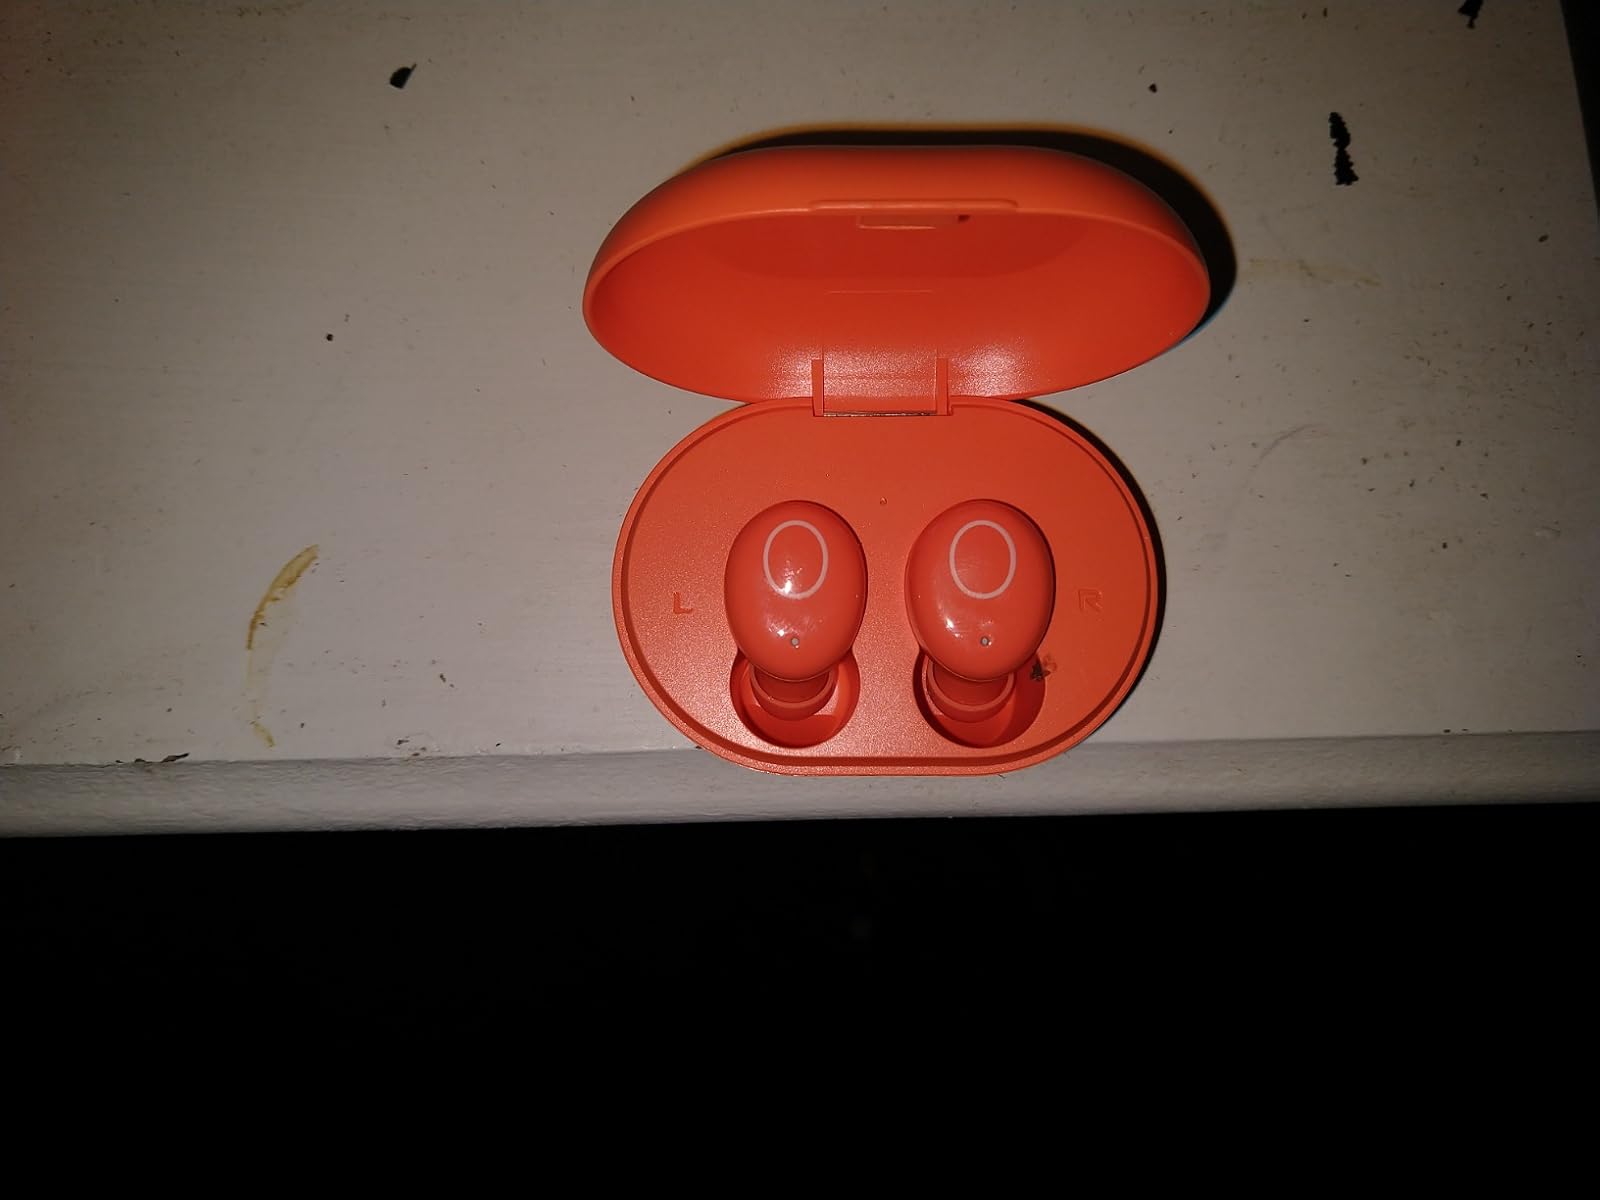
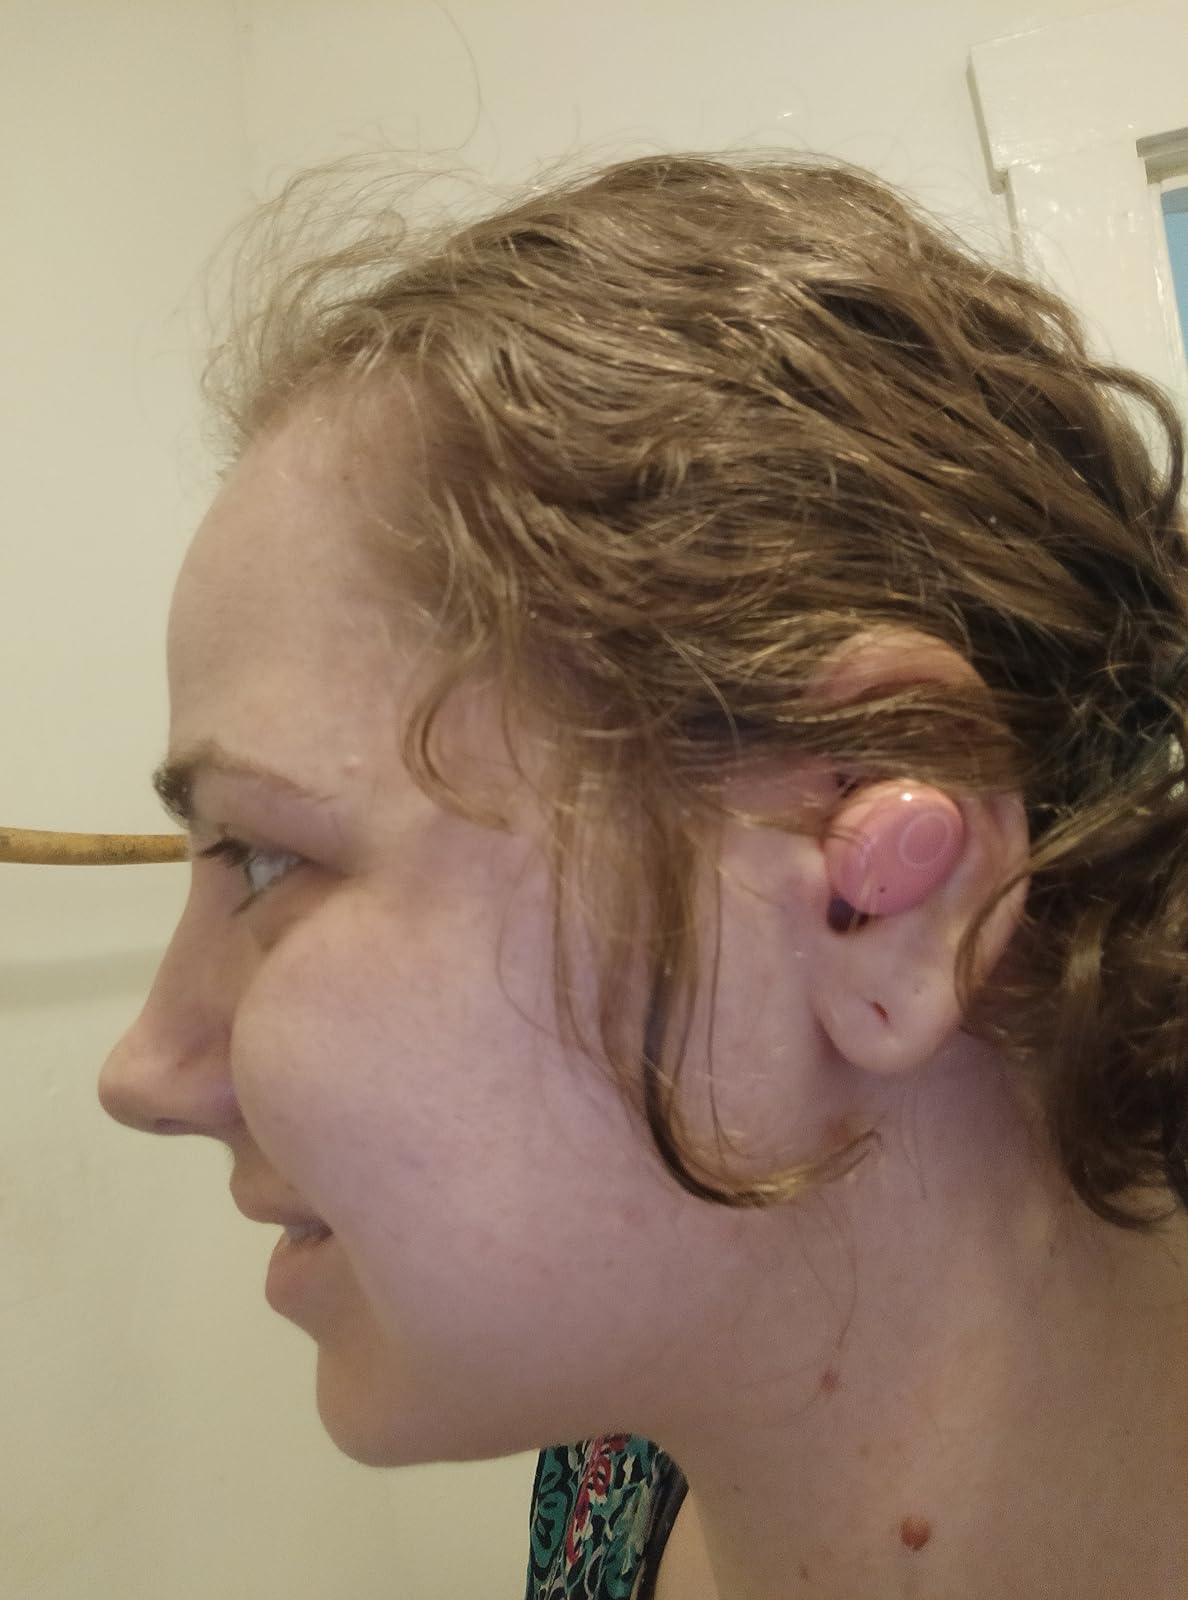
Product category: earbuds
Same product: no